Nathan F. Twining

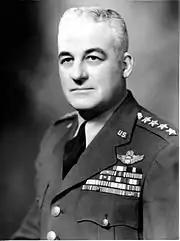
General Nathan F. Twining

In 1913, Twining moved with his family from Monroe, Wisconsin, to Oswego, Oregon. He was educated in Wisconsin and Oregon, and was a 1917 graduate of Portland, Oregon's Lincoln High School. He served in the Oregon National Guard from 1915 to 1917 and attained the rank of first sergeant. In 1917, he received an appointment to West Point after placing well in a competitive examination for members of the National Guard. Because the program was shortened to produce more officers for World War I, he spent only two years at the academy and graduated in 1919.